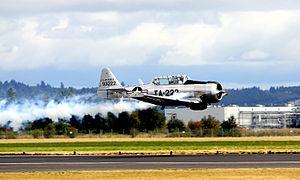
Le North American T-6 Texan est l'appareil d'entraînement standard des pilotes de chasse des nations alliées pendant la Seconde Guerre mondiale. Il fut connu sous les noms de SNJ au sein de l'US Navy, de AT-6 dans l'USAAC et de Harvard dans les forces aériennes du Commonwealth. Il remporta un gigantesque succès commercial : il fut produit à 15 495 exemplaires, toutes versions confondues.